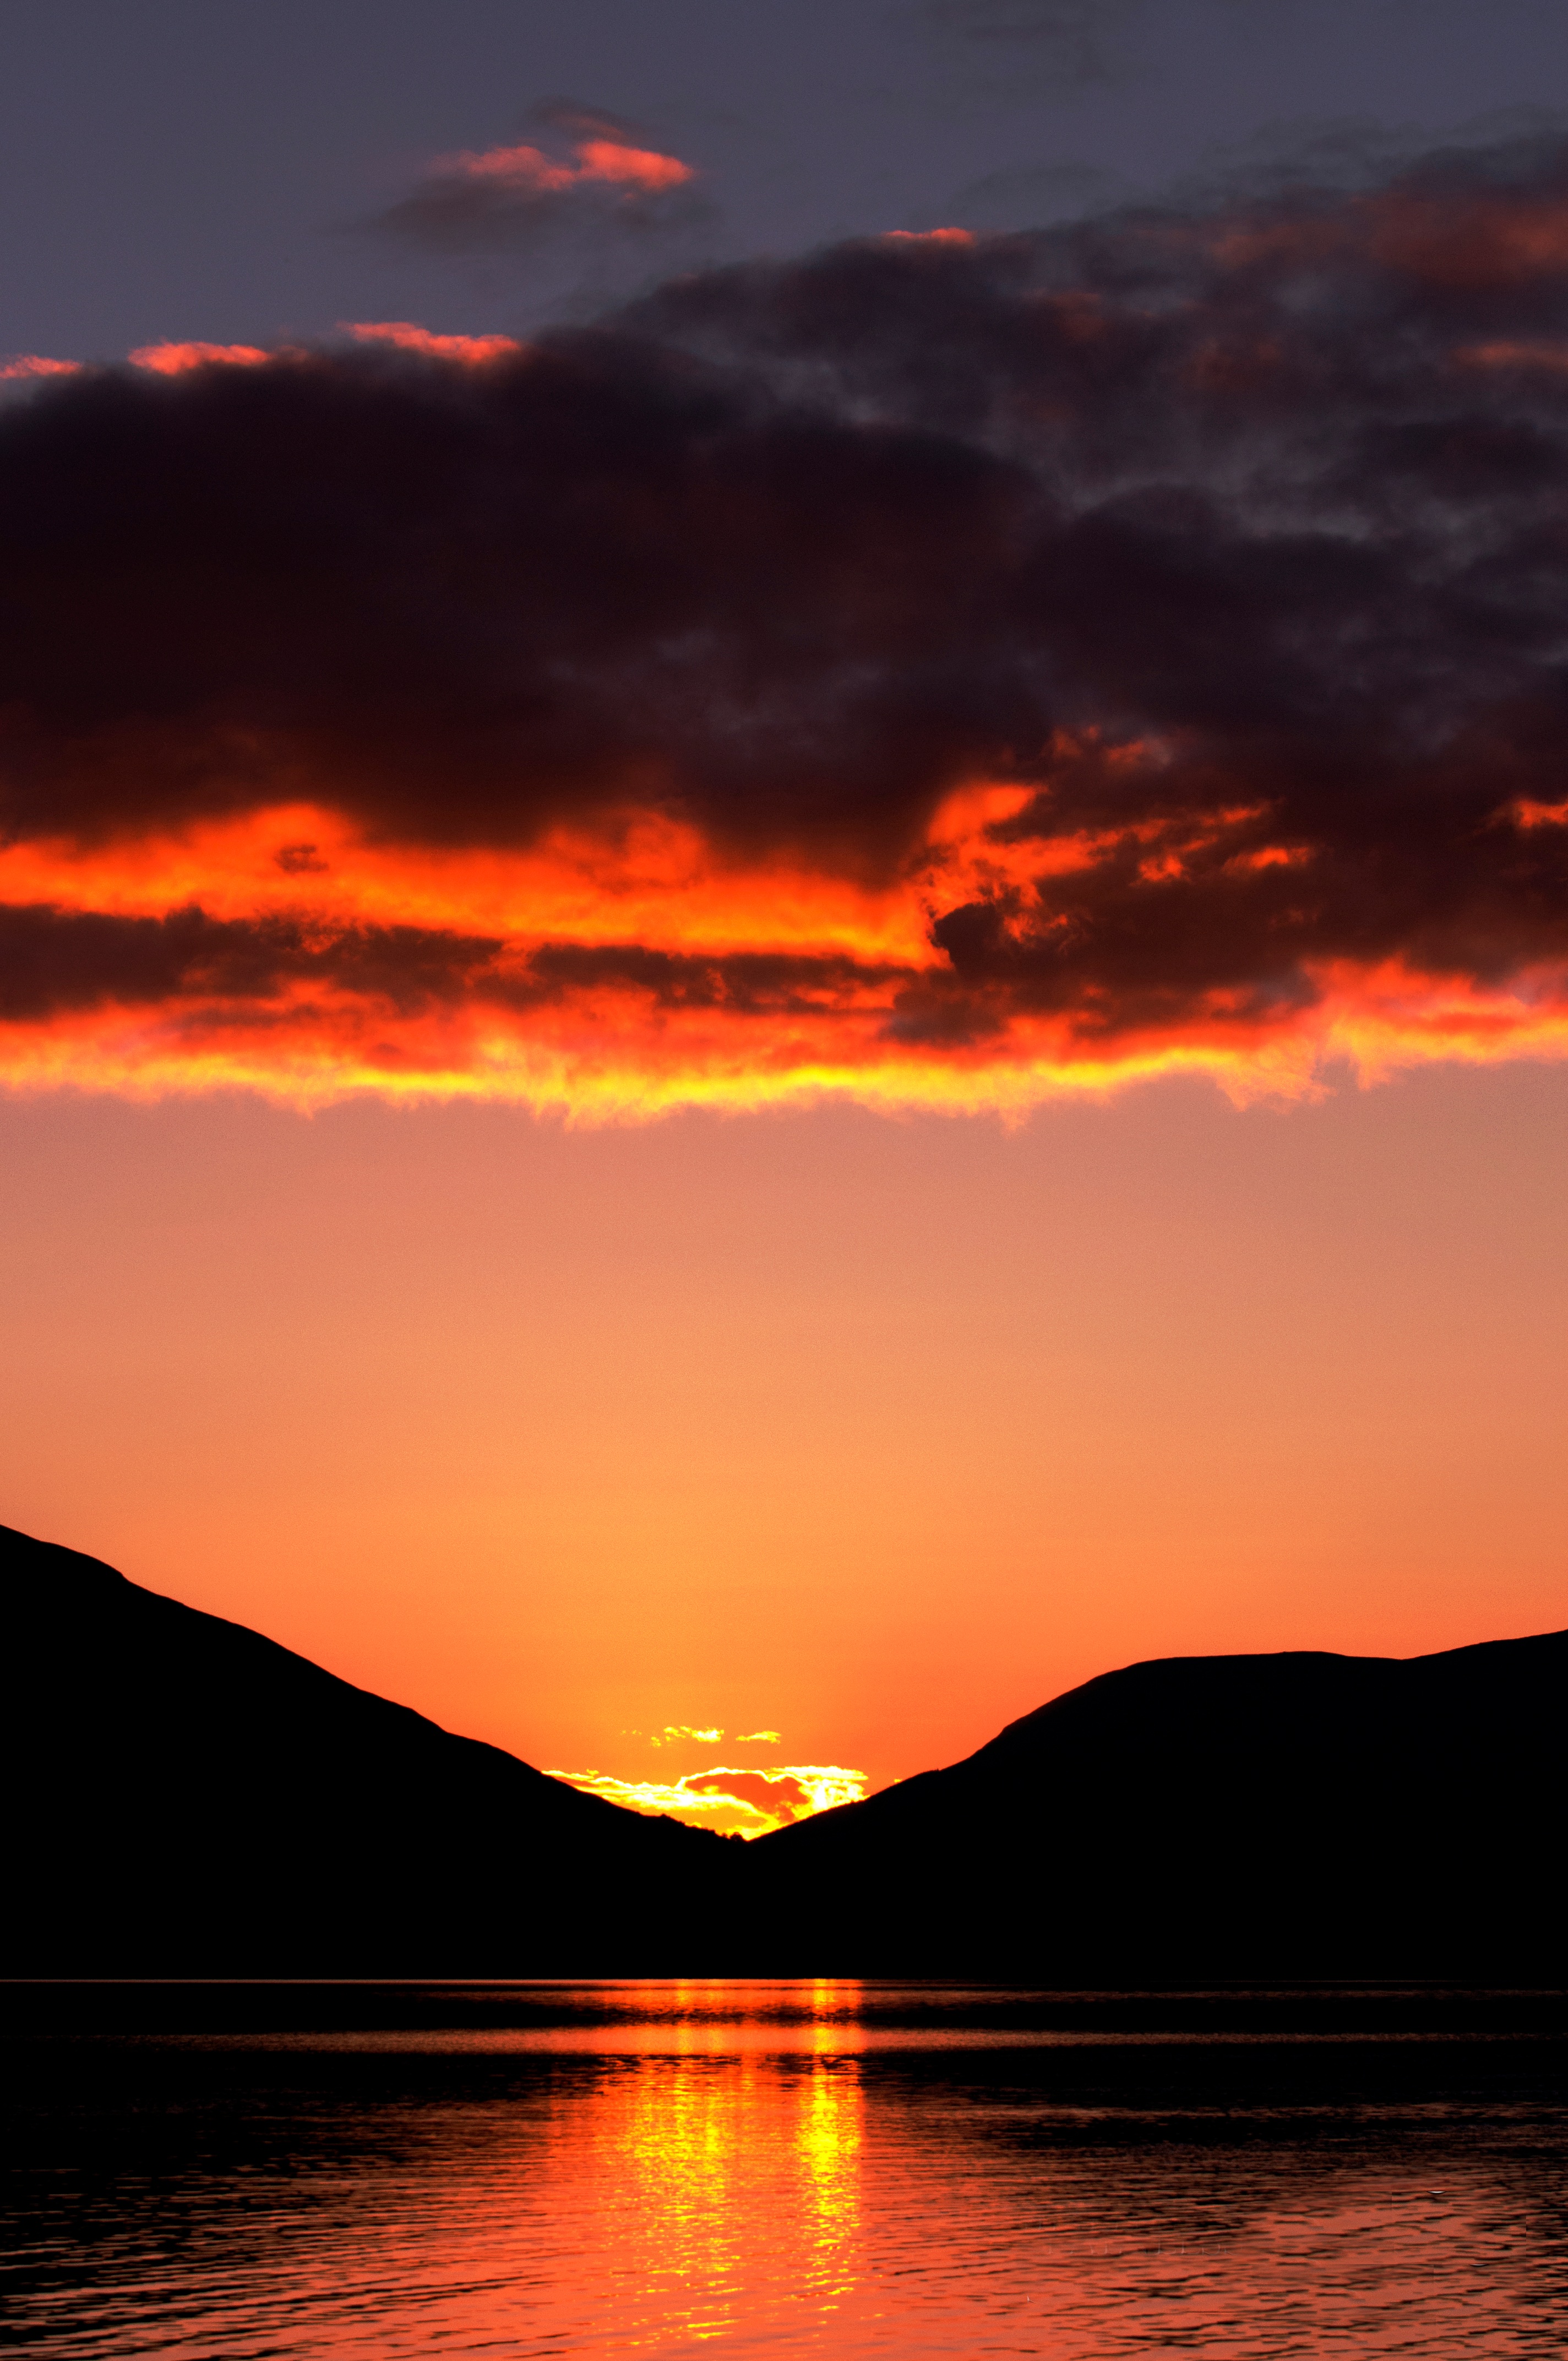
sea, horizon, cloud, sunrise, sunset, dawn, dusk, evening, reflection, afterglow, red sky at morning